Fausto Pinato

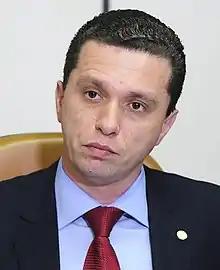
Pinato in November 2015

Fausto Ruy Pinato (born 1 June 1977) is a Brazilian politician and lawyer. He has dedicated his political career representing São Paulo and has served as a federal deputy representative since 2015.